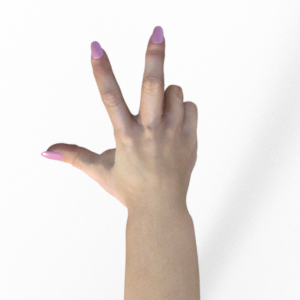
Label: scissors